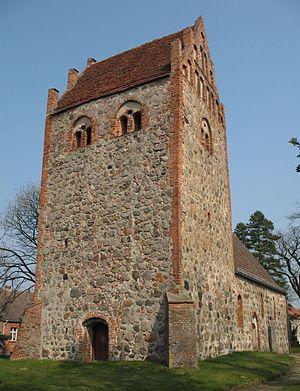
Gumtow est une commune d'Allemagne du Brandebourg dans l'arrondissement de Prignitz. Elle comptait 3 776 habitants, au 31 décembre 2008.